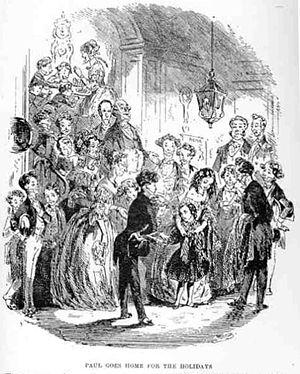
Dombey and Son, Le Petit Paul se prépare à partir en vacances et quitter l'institution de Mr Blimber à Brighton (chapitre 14)
Dombey et Fils est un roman de Charles Dickens, publié à Londres en dix-neuf feuilletons d'octobre 1846 à avril 1848 par The Graphic Magazine, puis en un volume chez Bradbury and Evans en 1848. Le roman a d'abord paru sous son titre complet, Dealings with the Firm of Dombey and Son: Wholesale, Retail and for Exportation, puis abrégé en Dombey and Son. Il a été illustré, selon des indications très précises de Dickens, par le dessinateur Hablot Knight Browne.
Dombey et Fils, publié par Charles Dickens en 1848, est loin d'être le plus peuplé de ses romans. De plus, presque tous les personnages, l'héroïne Florence sans doute exceptée, apparaissent comme des « personnages-humeurs », selon l'expression forgée par Samuel Johnson, c'est-à-dire caractérisés par une exagération, voire une excentricité, bonne ou mauvaise, qui tend à résumer leur personnalité. Même Le Petit Paul, l'enfant mâle enfin né pour perpétuer la puissante firme « Dombey and Son », devient bizarre, est jugé vieillot et démodé, mais adulte avant l'âge, capable de comprendre, avant qu'il ne meure prématurément, le mystère des vagues et au-delà, du cosmos tout entier.